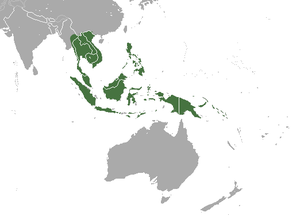
La Roussette de Geoffroy est une espèce de chauves-souris frugivores de l'Ancien Monde. C'est l'une des dix espèces du genre Rousettus.